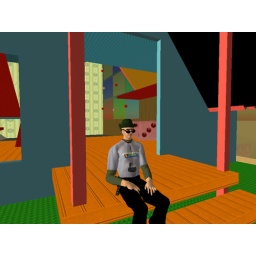
Casa concurso cat in the hat